Essi Viding

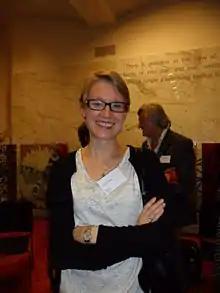
Viding in 2012

Essi Maria Viding is Professor of Developmental Psychopathology at University College London in the Faculty of Brain Sciences, where she co-directs the Developmental Risk and Resilience Unit, and an associate of King's College London's Institute of Psychiatry, Psychology and Neuroscience. Viding's research focuses on development of disruptive behaviour disorders, as well as children and young people's mental health problems more broadly. She uses cognitive experimental measures, brain imaging and genetically informative study designs in her work.